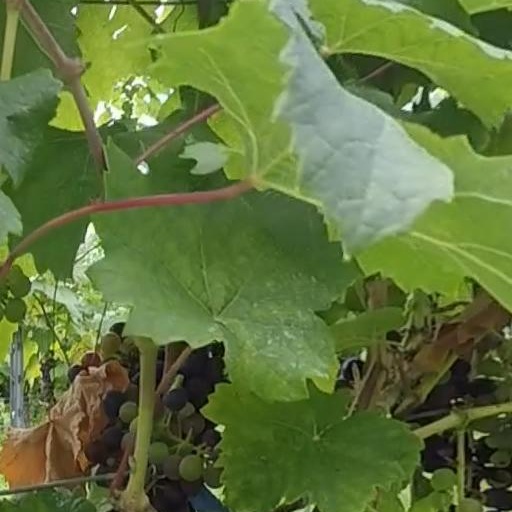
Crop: grape